Ballomar

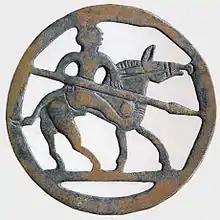

Ballomar or Ballomarios (AD 140 – AD 170-180) was a leader of the Marcomanni during the Marcomannic Wars.